George Long (footballer)

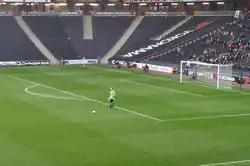
George Long playing for Sheffield United in November 2012 at an empty Stadium MK.

Long made his début for the Blades at the beginning of May 2011, starting the last game of the 2010–11 season against Swansea City at the Liberty Stadium, in doing so becoming the youngest goalkeeper to play in a league game for the Blades in the club's history at just 17 years 183 days. Long was a member of the team that reached the final of the FA Youth Cup in 2011, only to lose to Manchester United. After a couple more first-team appearances he was handed a new long-term deal in February 2012 to keep him at Bramall Lane until the summer of 2016.